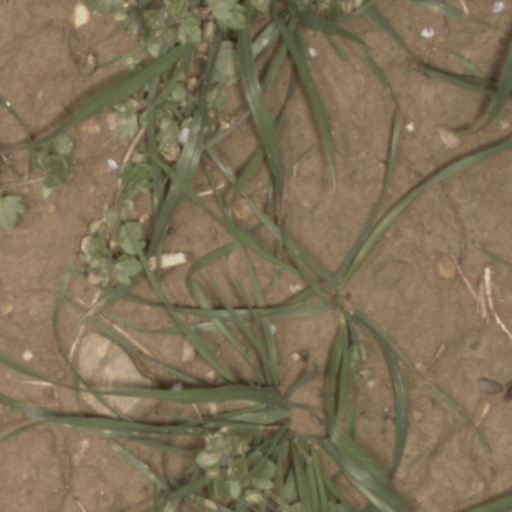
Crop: wheat